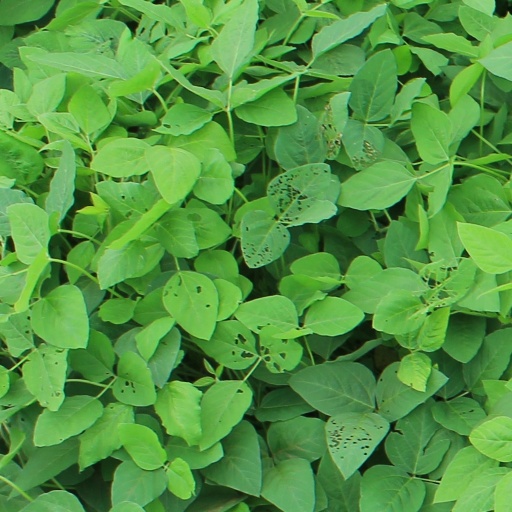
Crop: soybean